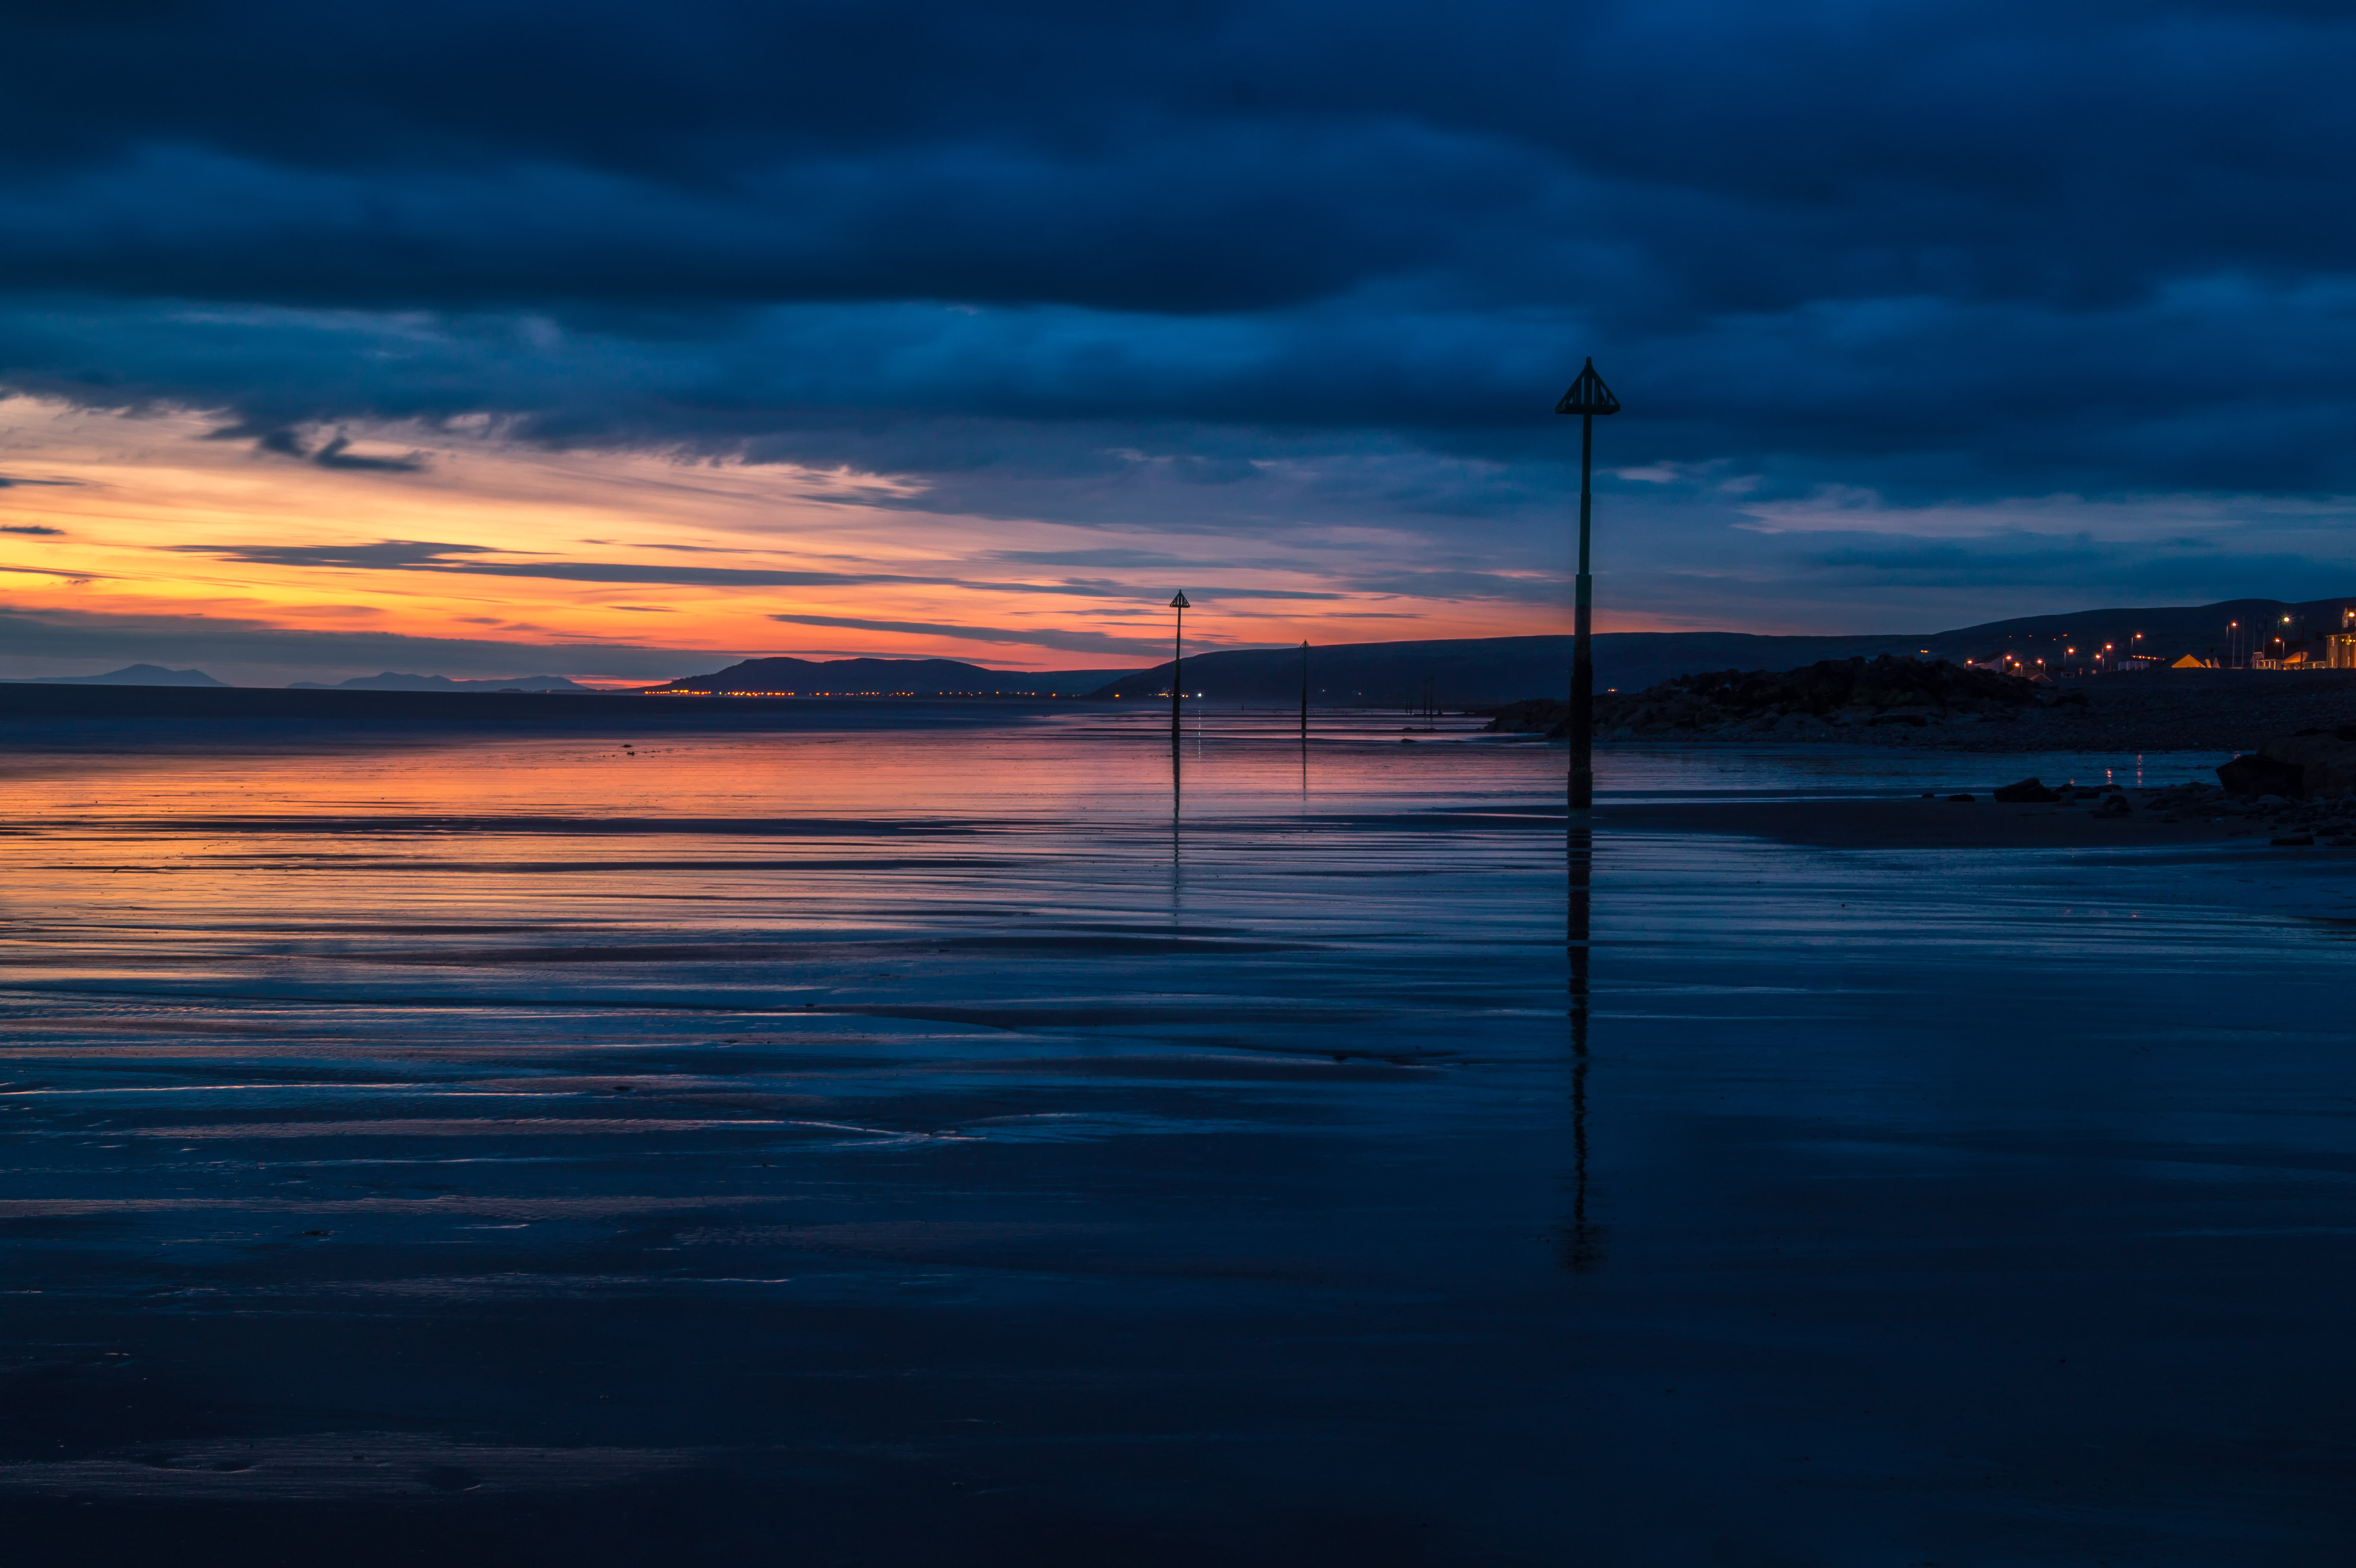
beach, sea, coast, sand, rock, ocean, horizon, light, post, cloud, sky, sun, sunrise, sunset, night, sunlight, cloudy, morning, shore, wave, hour, dawn, dusk, evening, twilight, golden, reflection, blue, rocky, set, reflect, rocks, uk, sandy, wales, lights, clouds, gold, posts, reflecting, reflections, reflects, ceredigion, borth, afterglow